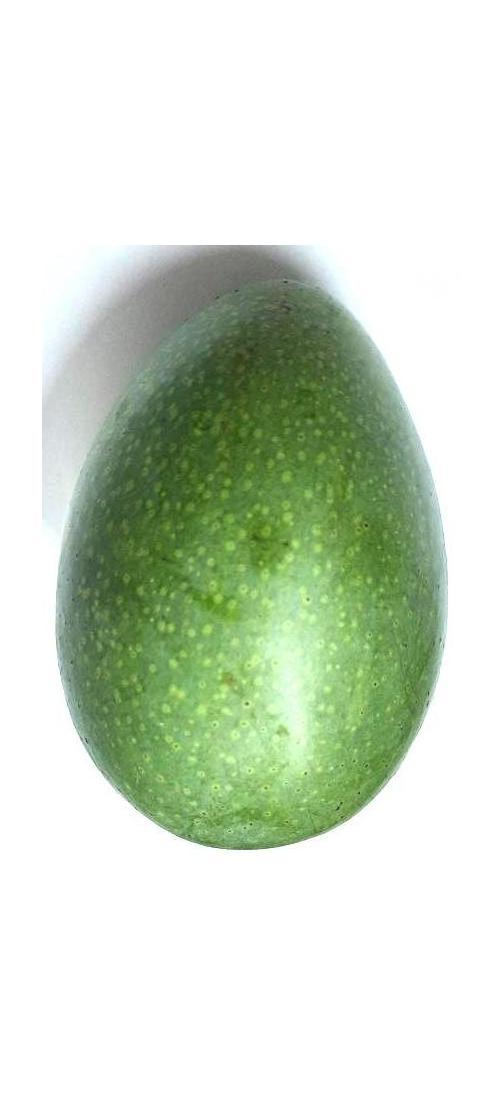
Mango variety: Ashshina Zhinuk